Kentucky Route Zero

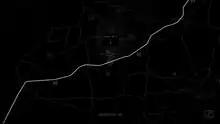
The story largely takes place in fictional places located around Interstate 65 in Kentucky and the Mammoth Cave National Park.

"Kentucky Route Zero" is a point and click game that contains text-driven dialogue. There are no traditional puzzles or challenges, with the focus of the game being storytelling and atmosphere. The game has been described as an "interactive screenplay." The player controls Conway by clicking on the screen, either to guide him to another location, or interact with other characters and objects. The player also has the choice to choose Conway's dialogue, and occasionally the dialogue of other characters, during in-game conversations. The game is separated into various locations, between which Conway can travel using his truck. A map is shown when traveling on the road, and the player must guide the truck icon to the destination of their choosing, mostly areas where the player has been pointed or sent out to go. The player also takes control of other characters at certain times.